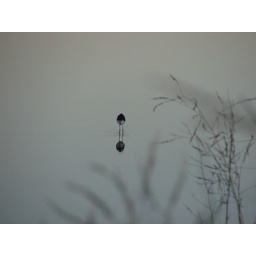
bird in water